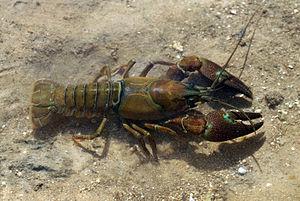
La Selves est une rivière française du Massif central qui coule dans le département de l'Aveyron. C'est un affluent de la Truyère en rive gauche, donc un sous-affluent de la Garonne par le Lot.
L'écrevisse de Californie ou écrevisse signal ou écrevisse du Pacifique est une espèce de crustacé décapode originaire des cours d'eau et des eaux stagnantes du nord-ouest de l'Amérique du Nord.